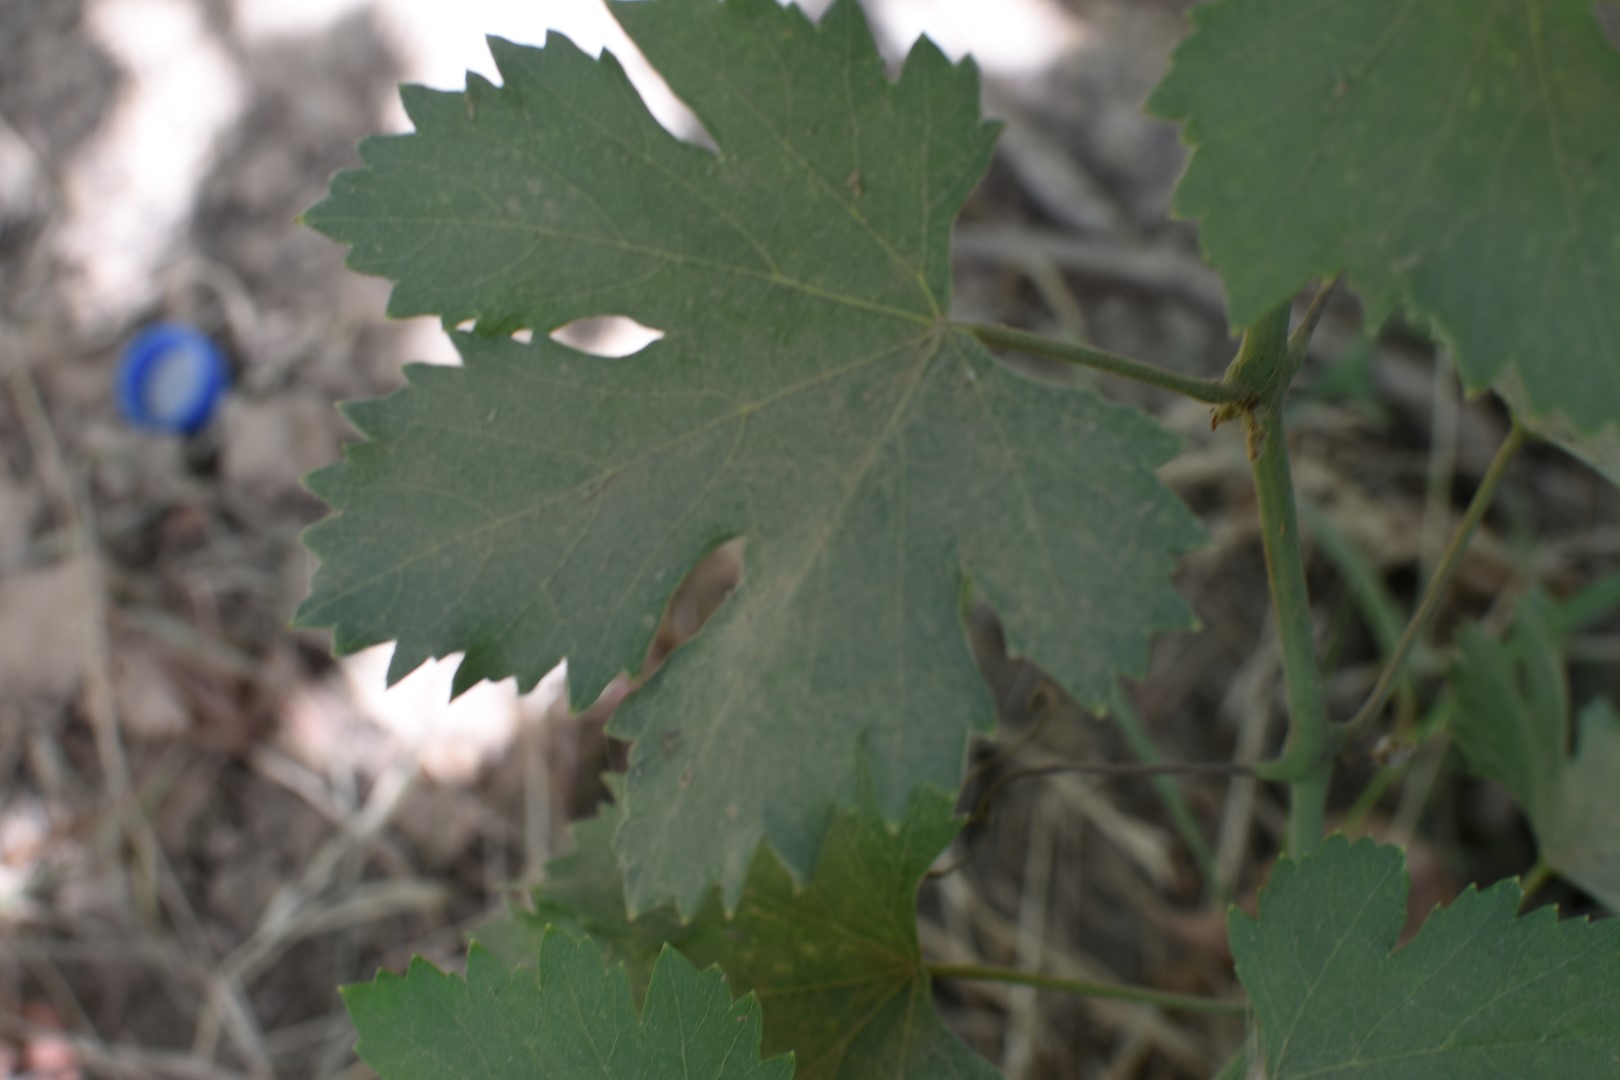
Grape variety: Halawani